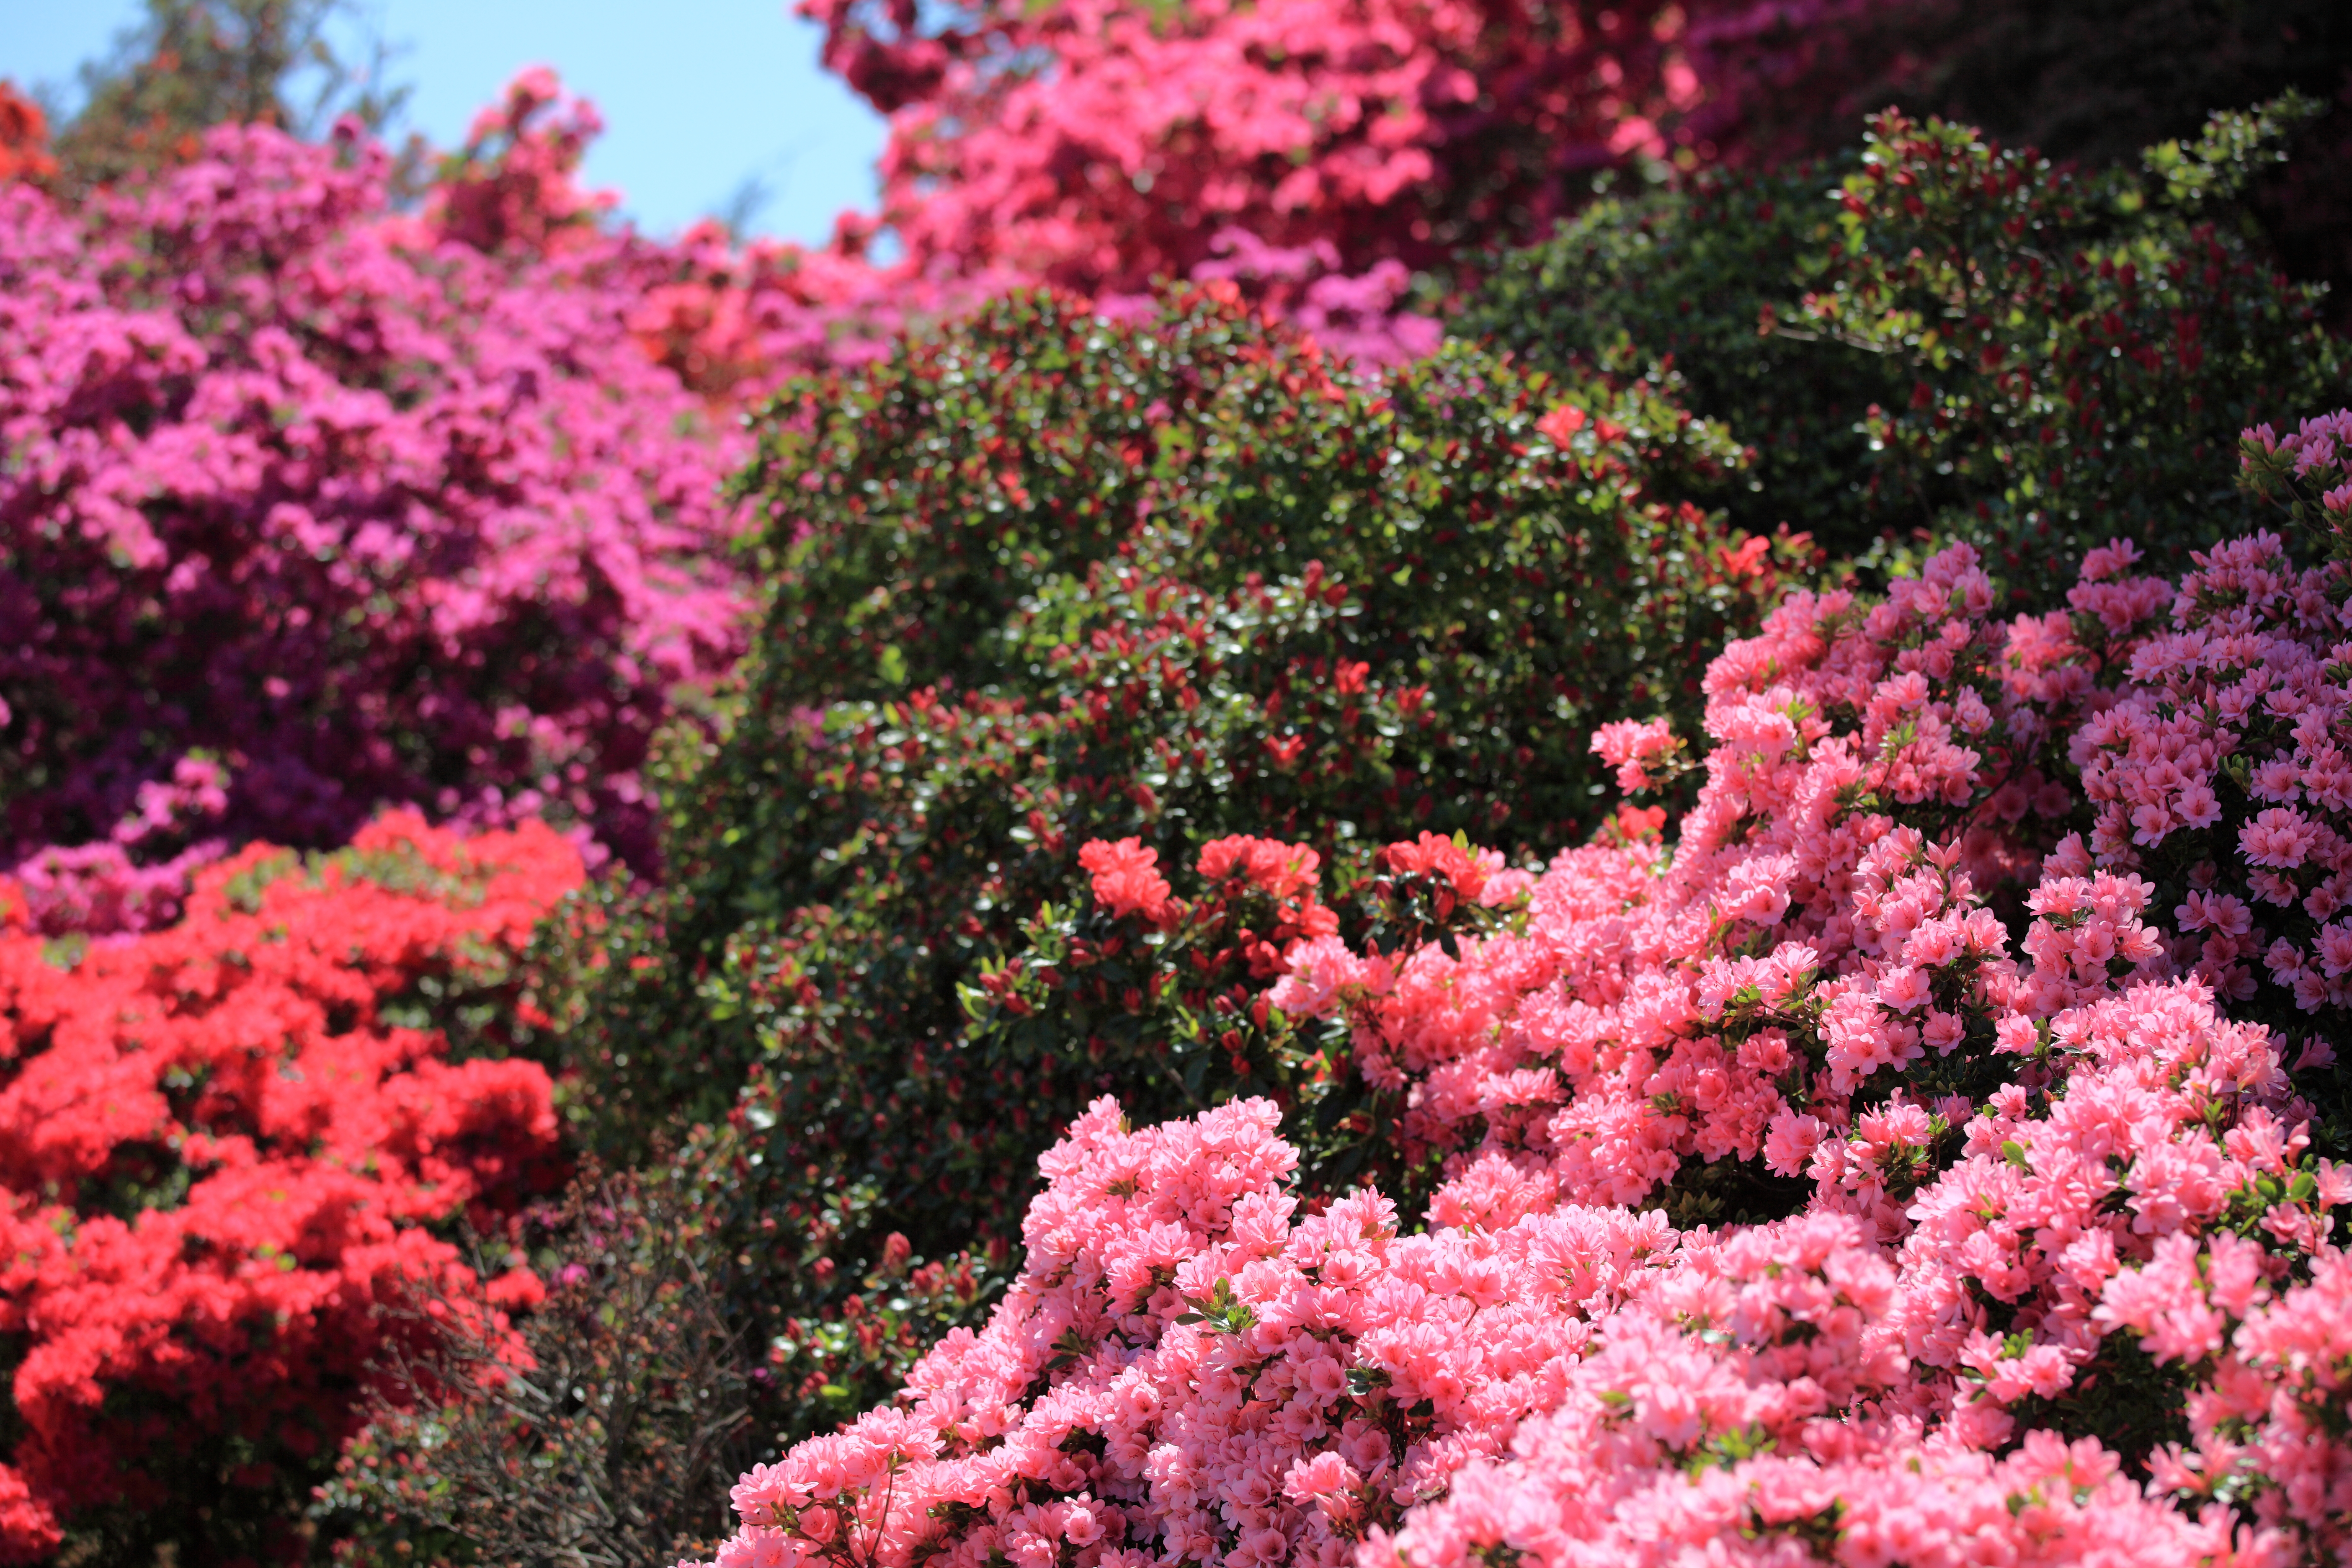
tree, blossom, plant, flower, high, botany, garden, flora, shrub, rhododendron, 5d, hires, markii, hi, res, resolution, azalea, flowering plant, woody plant, land plant